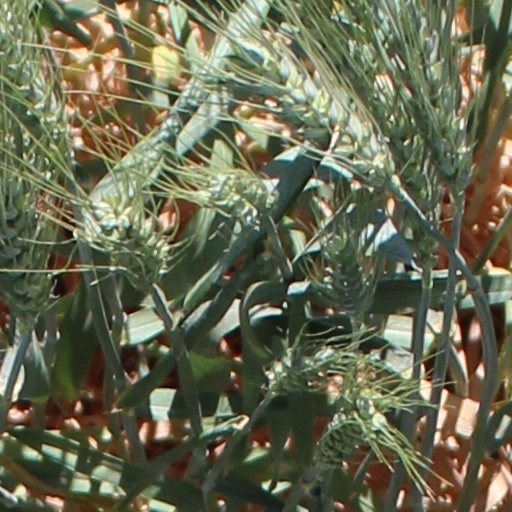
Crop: wheat